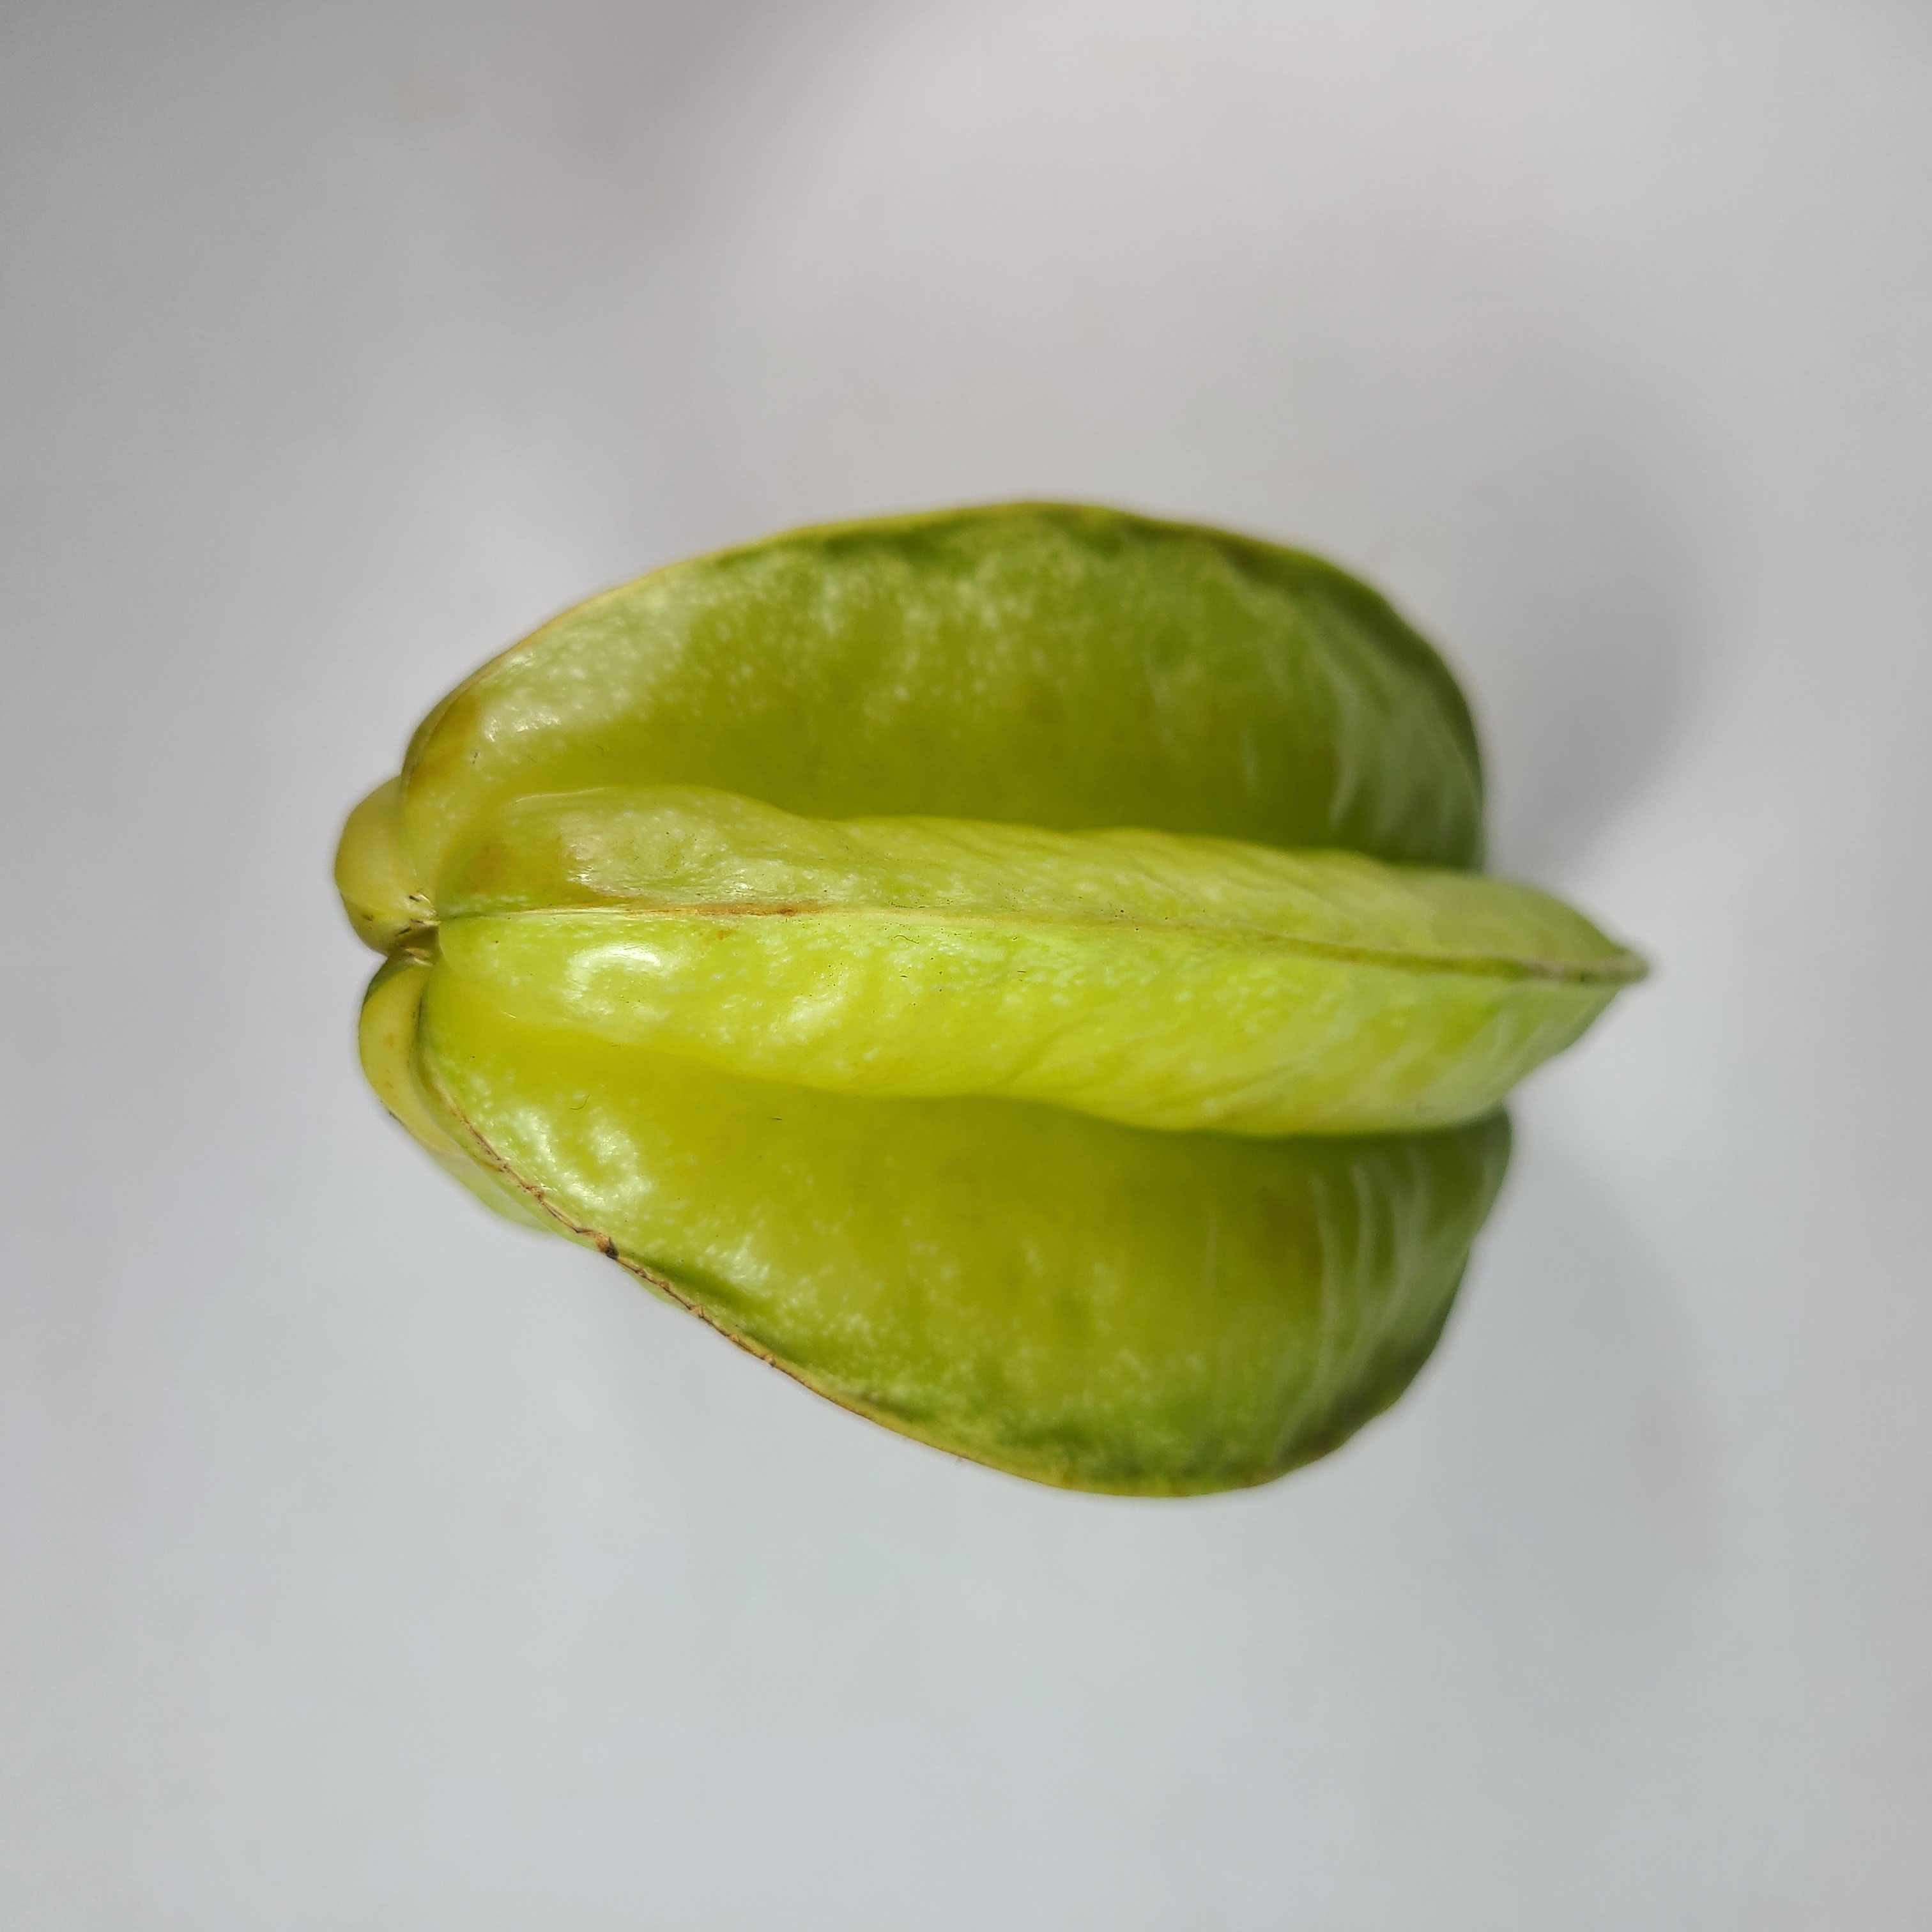
Label: Healthy Fruits